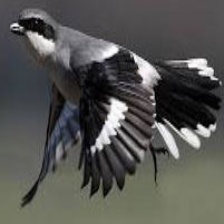
Species: LOGGERHEAD SHRIKE
Scientific name: LANIUS LUDOVICIANUS